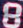
Number: 8